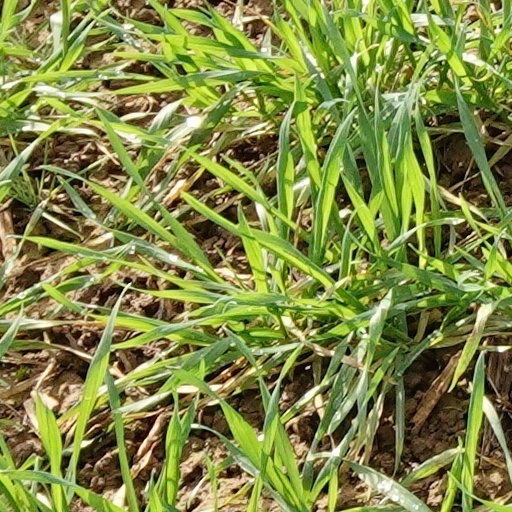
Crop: wheat